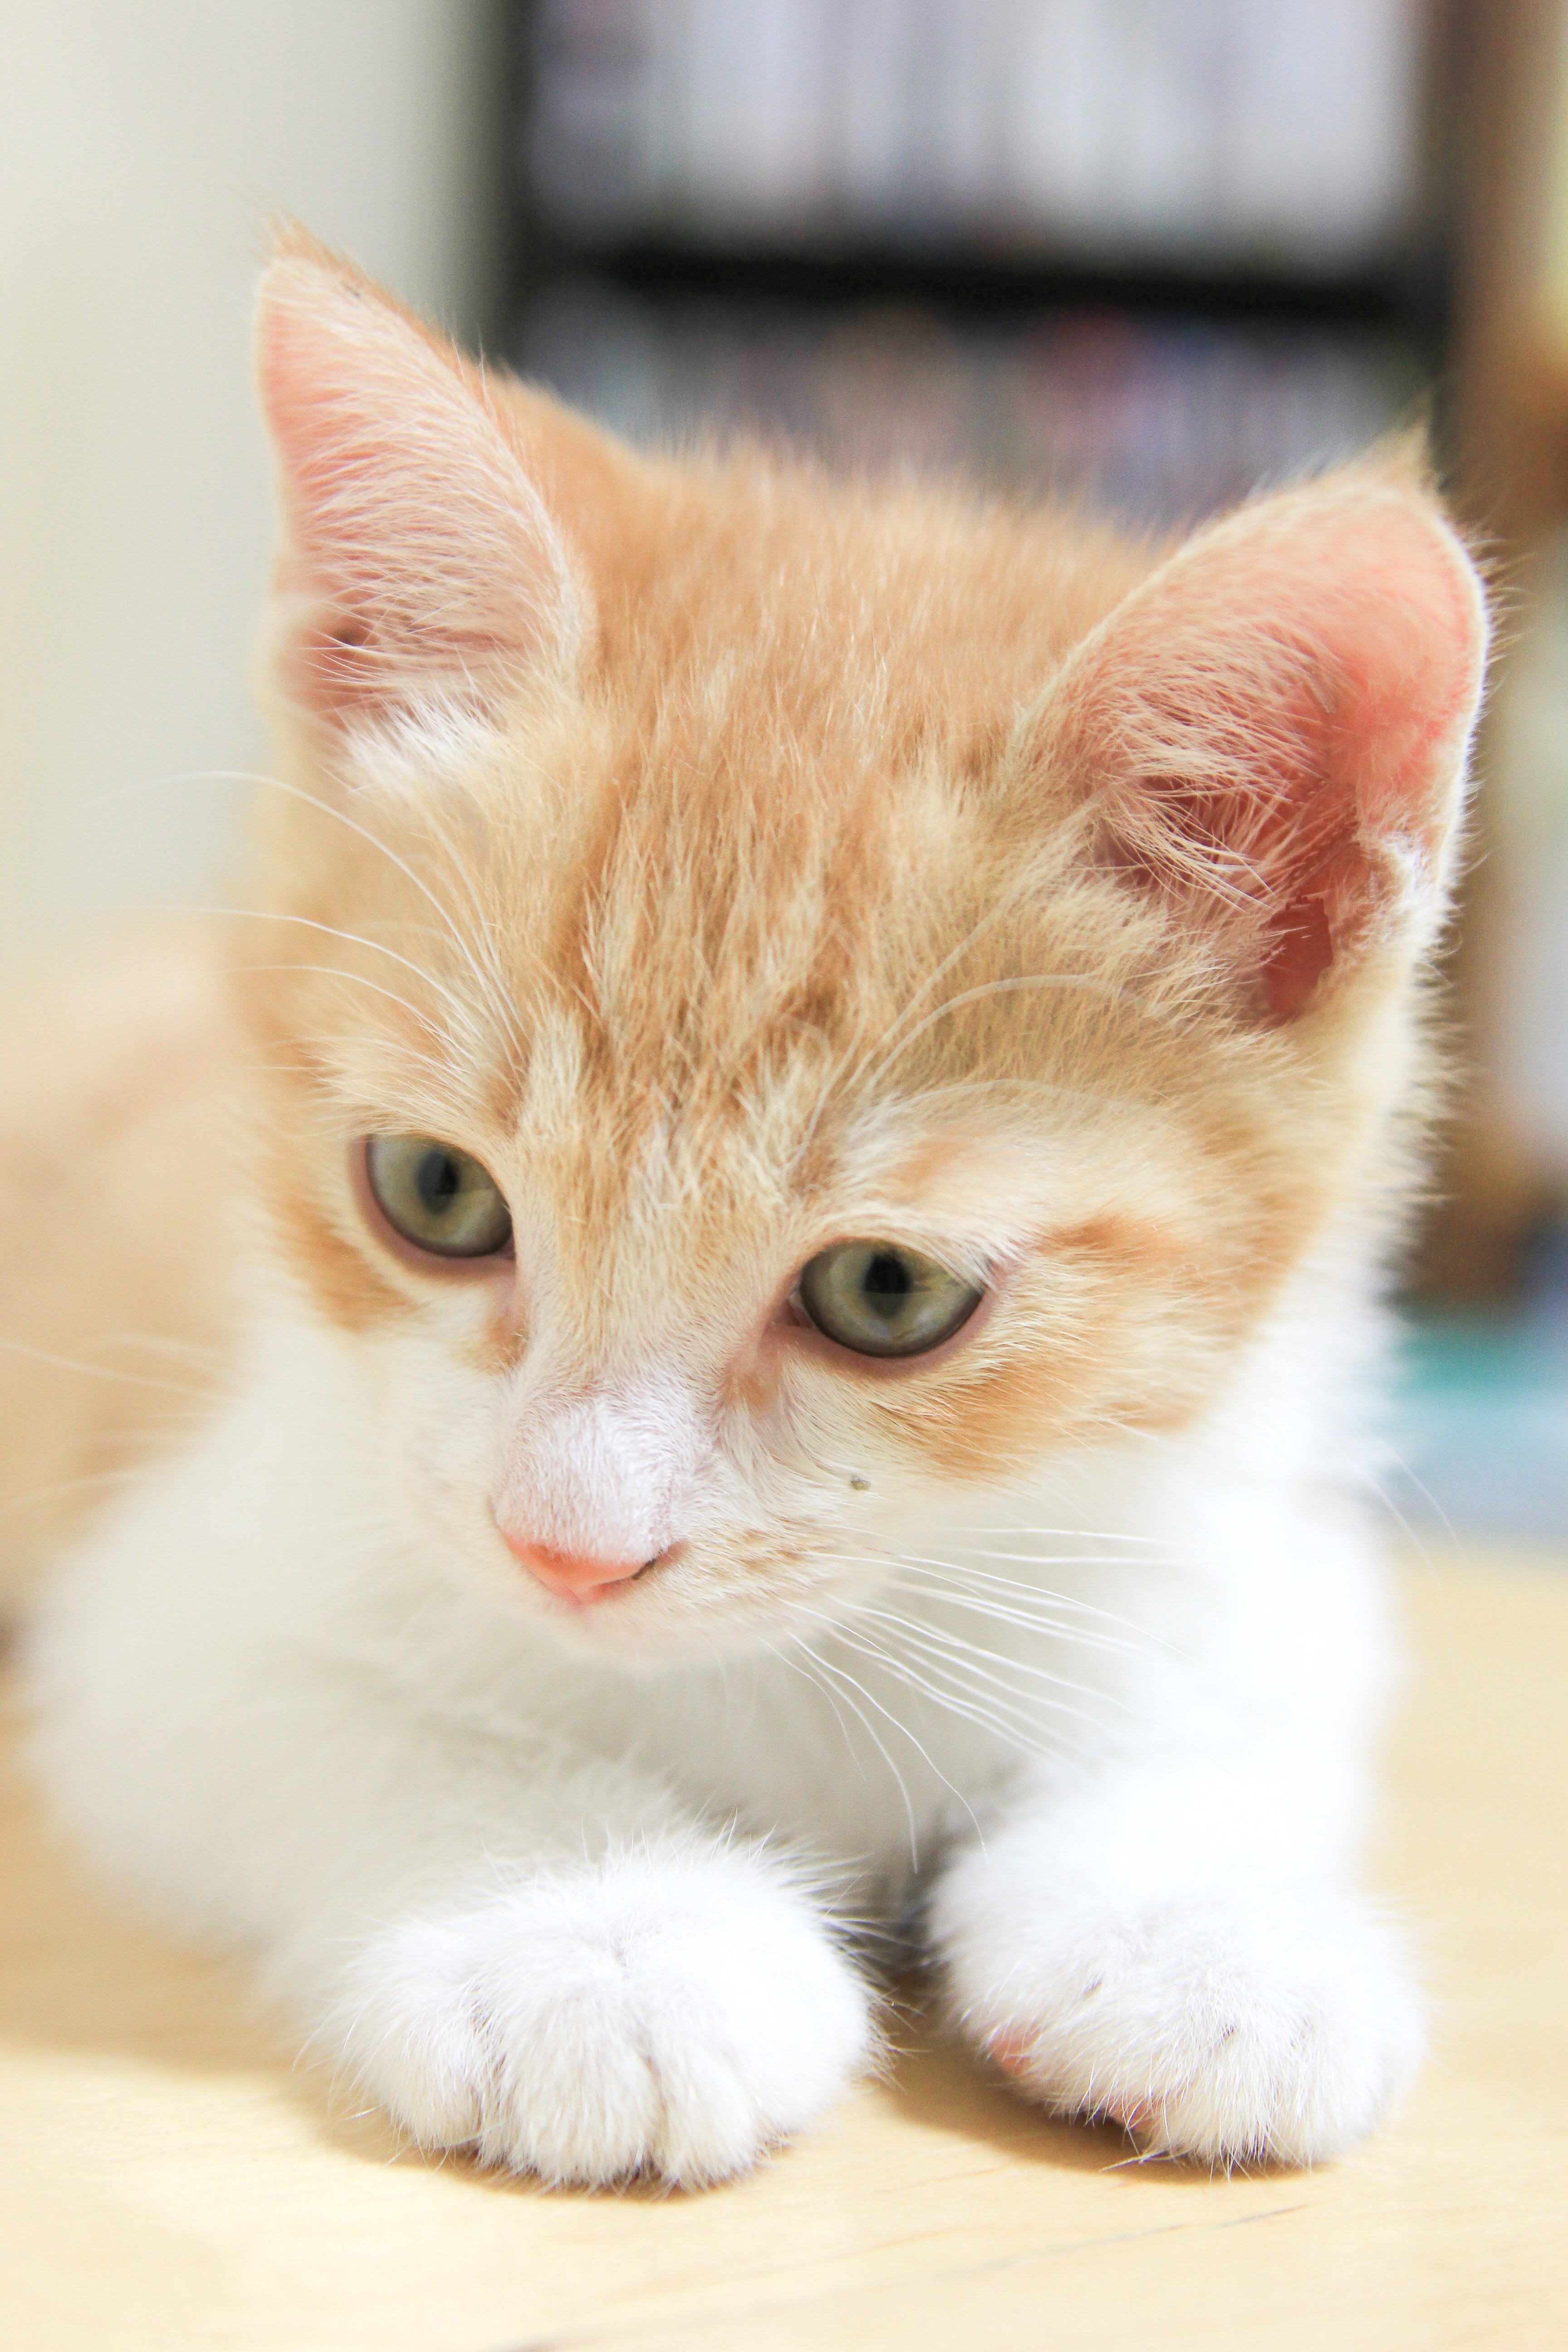
kitten, cat, mammal, close up, nose, whiskers, skin, vertebrate, baby cats, small to medium sized cats, cat like mammal, carnivoran, domestic short haired cat